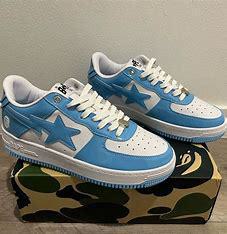
Brand: BAPE
Model: Bapesta